Renewable energy in Nepal

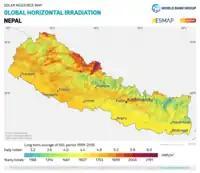
Solar potential of Nepal

Renewable energy in Nepal is a sector that is rapidly developing in Nepal.